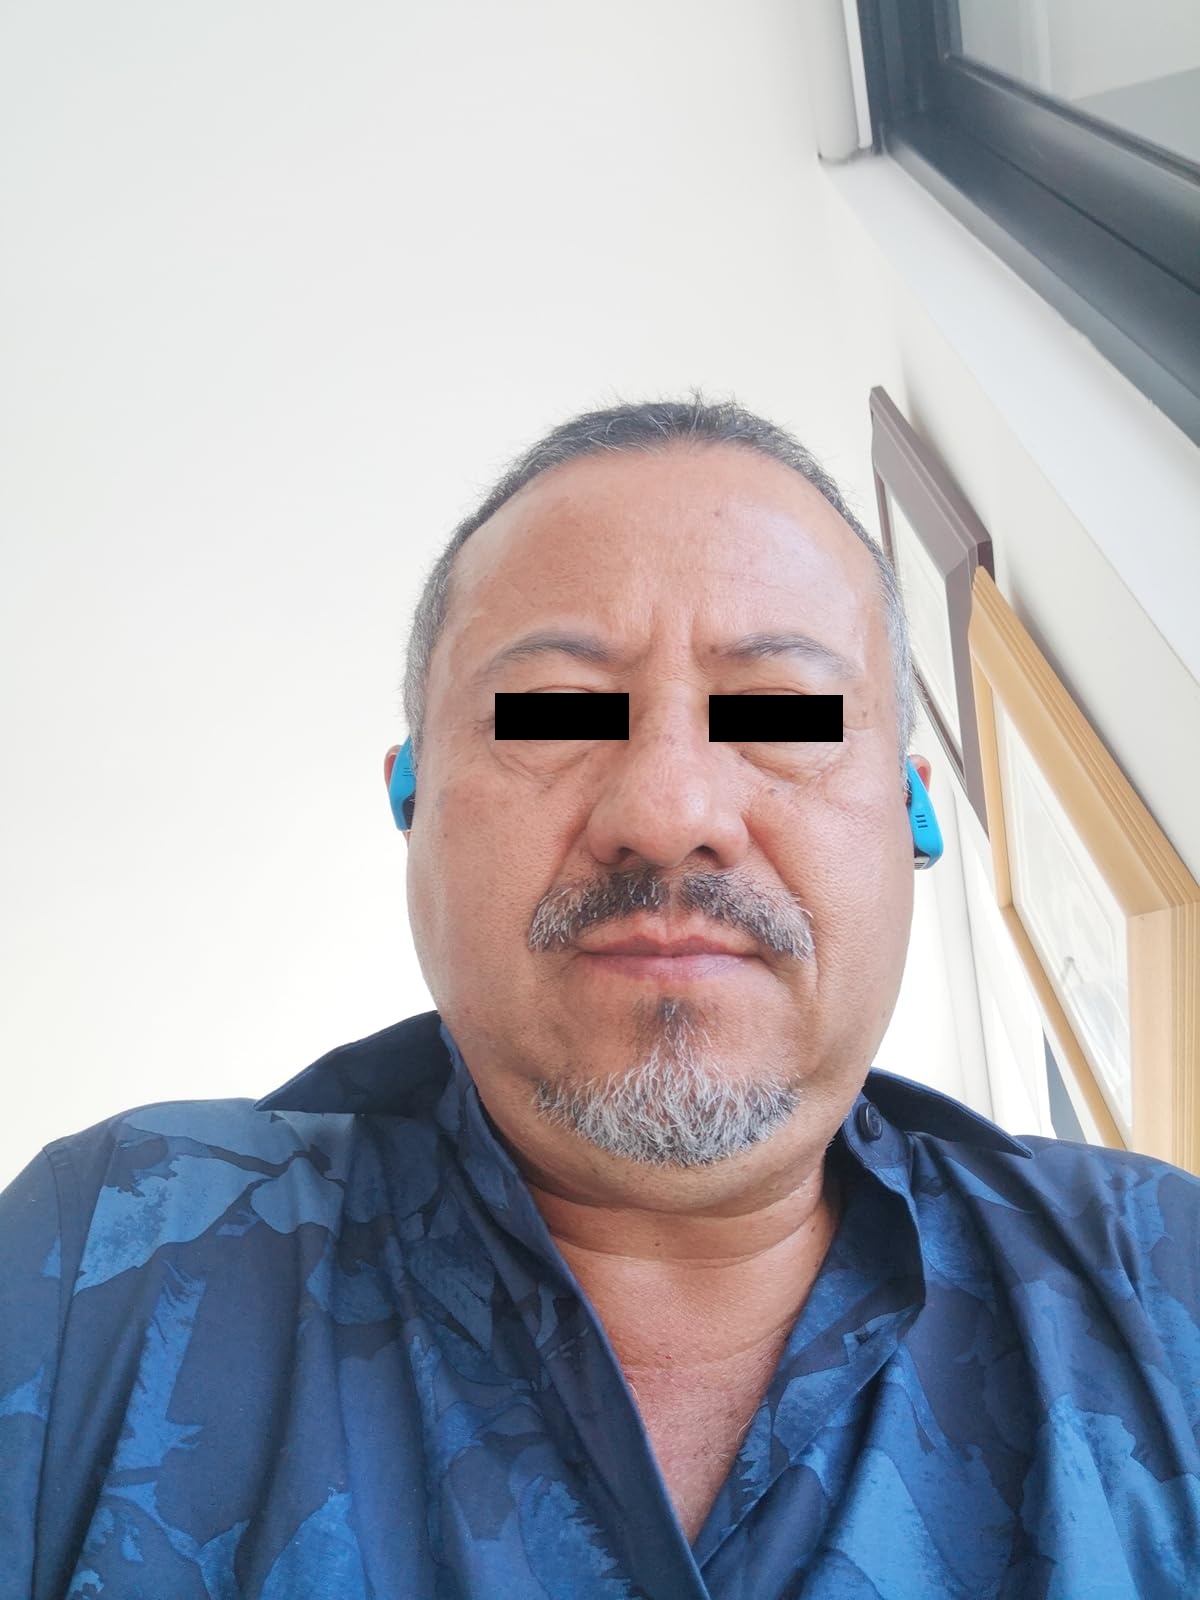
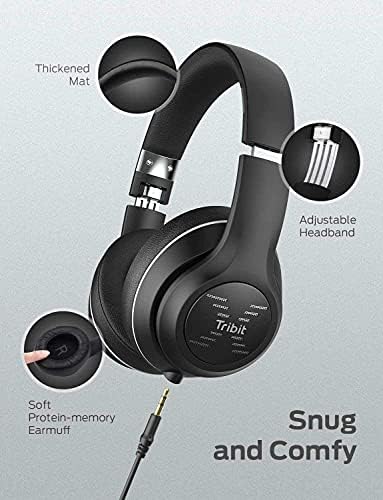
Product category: headphones
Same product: no